History of the Jews in Russia

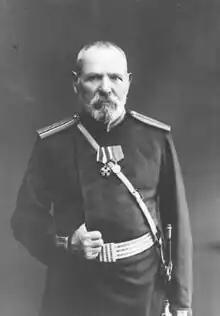
Cantonist Herzel Yankel Tsam. After 1827, Jewish boys were forcibly conscripted to military service at the age of twelve and placed in cantonist schools.

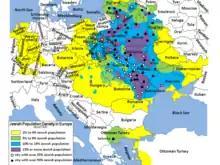
Distribution of Jews in Europe around 1900

Their situation changed radically during the reign of Catherine II, when the Russian Empire acquired large Lithuanian and Polish territories which historically included a high proportion of Jewish residents, especially during the second (1793) and the third (1795) Partitions of Poland. Under the Commonwealth's legal system, Jews endured economic restrictions euphemised as "disabilities", which also continued following the Russian occupation. Catherine established the Pale of Settlement, which included Congress Poland, Lithuania, Ukraine, Belarus, Bessarabia, and Crimea (the latter was later excluded). Jews were required to live within the Pale and could not migrate elsewhere in Russia without special permission. Jewish residents were permitted to vote in municipal elections within the Pale. Their vote was limited to one-third of the total number of voters, even though their proportion in many areas was much higher, even a majority. This provided an aura of democracy while institutionalizing local interethnic conflict.